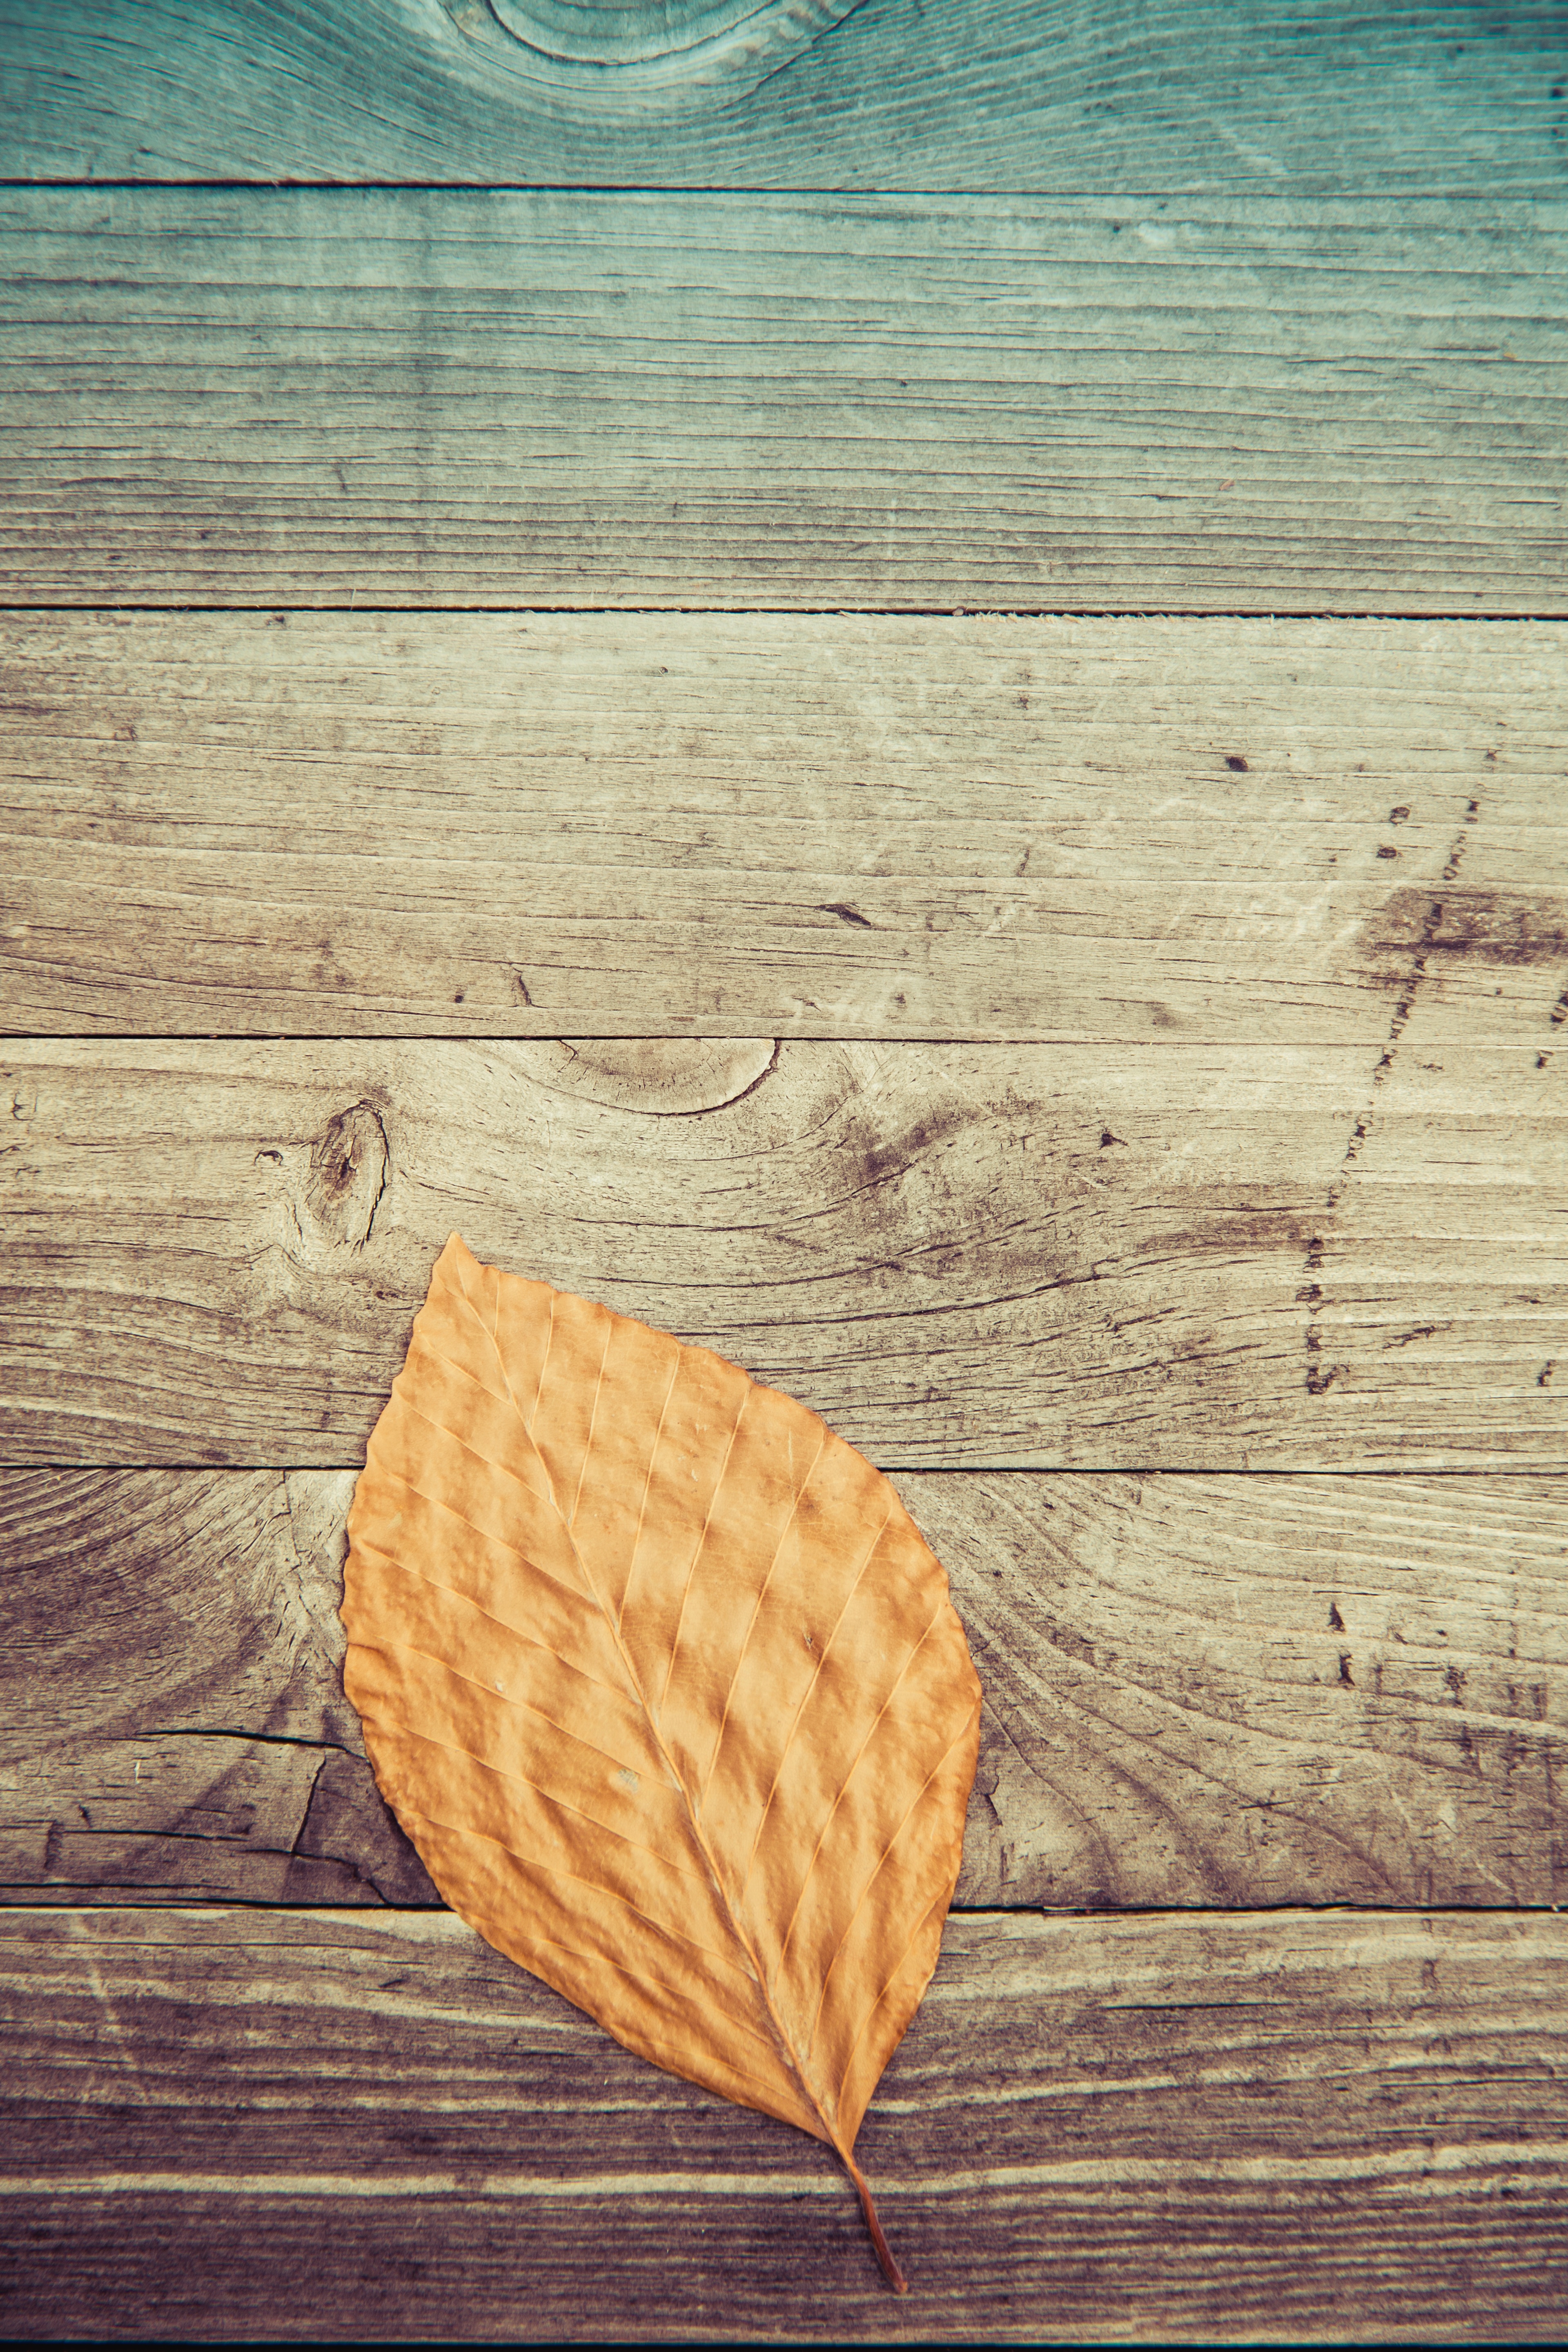
wood, texture, leaf, painting, shape, grass family